George Harris, 4th Baron Harris

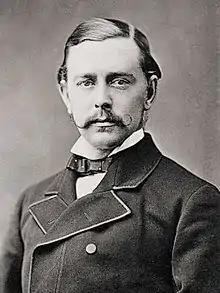
Lord Harris in the 1880s

Colonel George Robert Canning Harris, 4th Baron Harris, (3February 185124March 1932), generally known as Lord Harris, was a British colonial administrator and Governor of Bombay, best known for developing cricket administration via Marylebone Cricket Club (MCC).